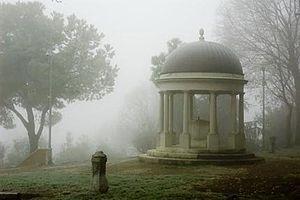
Rezzato est une commune italienne de la province de Brescia dans la région Lombardie en Italie.